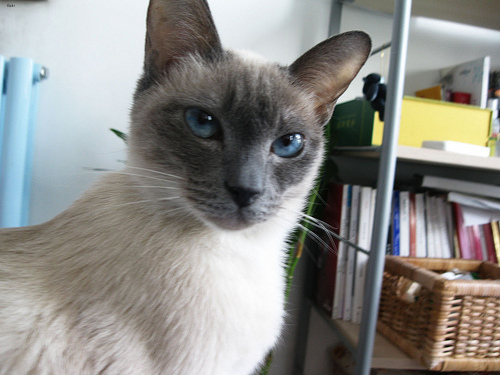
Breed: siamese